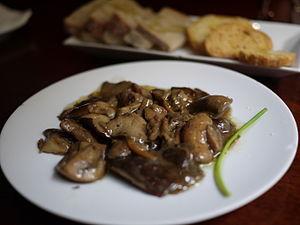
Daube de cèpes
La daube de cèpes est une spécialité régionale du Sud-Ouest. Elle peut être indifféremment préparée avec du vin rouge ou du vin blanc.
La cuisine occitane est une cuisine diversifiée qui a des traits caractéristiques de la cuisine méditerranéenne, mais se différencie des cuisines catalane et italienne. En raison de la taille de l'Occitanie et la grande variété de ses terroirs, allant des Pyrénées aux Alpes, de la côte méditerranéenne au Massif central qu'elle englobe majoritairement, c'est une cuisine très variée mais, au-delà de la traditionnelle partition entre l'usage de la graisse de canard au sud ouest et de l'huile d'olive au sud-est, il existe un certain nombre de traits communs à l'ensemble de ce territoire et l'opposant parfois nettement au reste de la France.
Le mariage vin et cuisine remonte à l'Antiquité. Il va traverser le Moyen Âge, s'enrichir à la Renaissance et devenir un véritable classique de nos jours. On doit distinguer dans cette alliance la cuisine du vin et la cuisine au vin qui ont été et restent les deux façons d'utiliser les apports qualitatifs du vin en gastronomie.